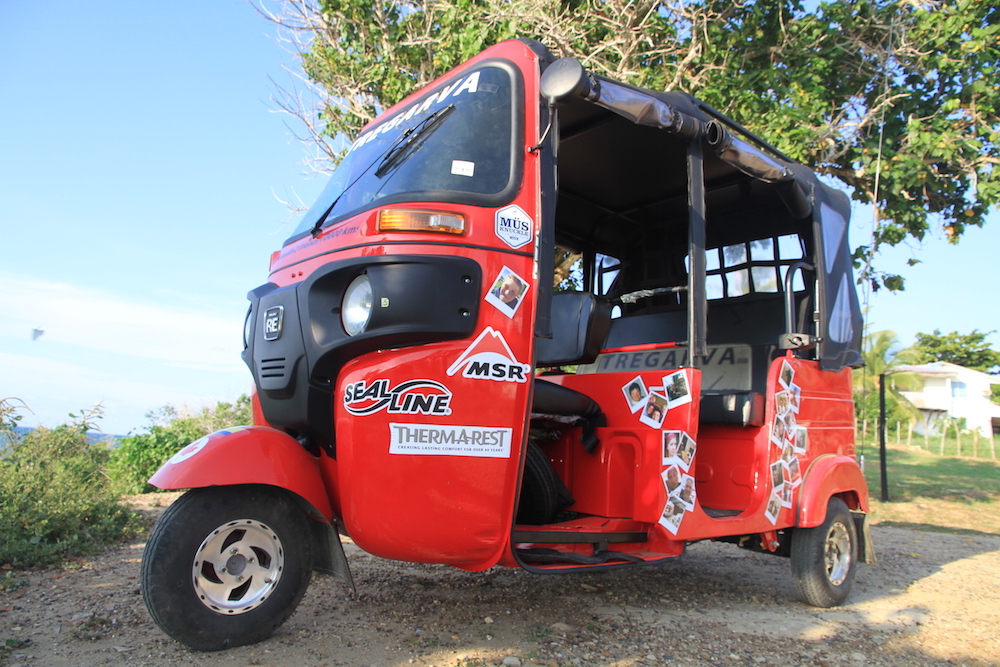
Vehicle type: Auto Rickshaws